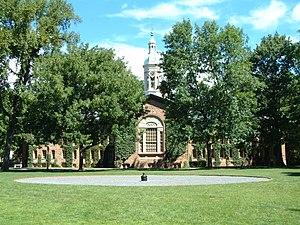
L'université de Princeton est une université de recherche privée, située dans la ville de Princeton dans l'État du New Jersey, aux États-Unis. Elle est aussi la quatrième plus ancienne université aux États-Unis.